Ewa Podleś

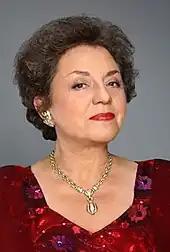
Podleś in 2010

Ewa Maria Podleś (26 April 1952 – 19 January 2024) was a Polish coloratura contralto singer who had an active international career both on the opera stage and in recital. She was known for the agility of her voice and a vocal range which spanned more than three octaves. She excelled in Rossini roles such as Rosina in "Il barbiere di Siviglia", the title role of "La Cenerentola", Isabella in "L'italiana in Algeri" and the title role of "Tancredi". She was able to perform roles that Handel had written for castratos, such as Rinaldo and Giulio Cesare. Podleś appeared on leading stages of the world and made many recordings.